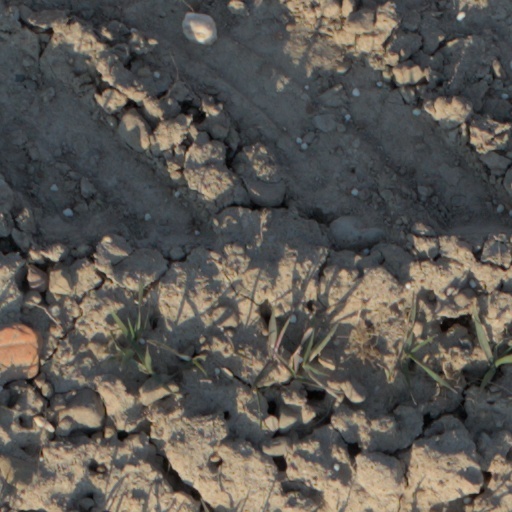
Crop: wheat